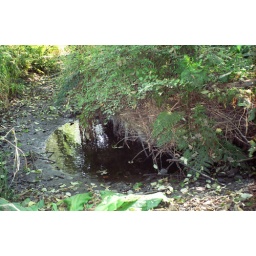
Minkler Lake during a drought. Very low water levels in the lake and creek trapped fish and tadpoles.